Boeing A160 Hummingbird

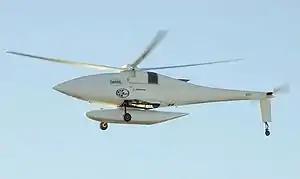

The Boeing A160 Hummingbird (military designation: YMQ-18A) is an unmanned aerial vehicle (UAV) helicopter. Its design incorporates many new technologies never before used in helicopters, allowing for greater endurance and altitude than any helicopter currently in operation.